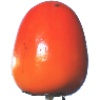
Label: Kaki 1